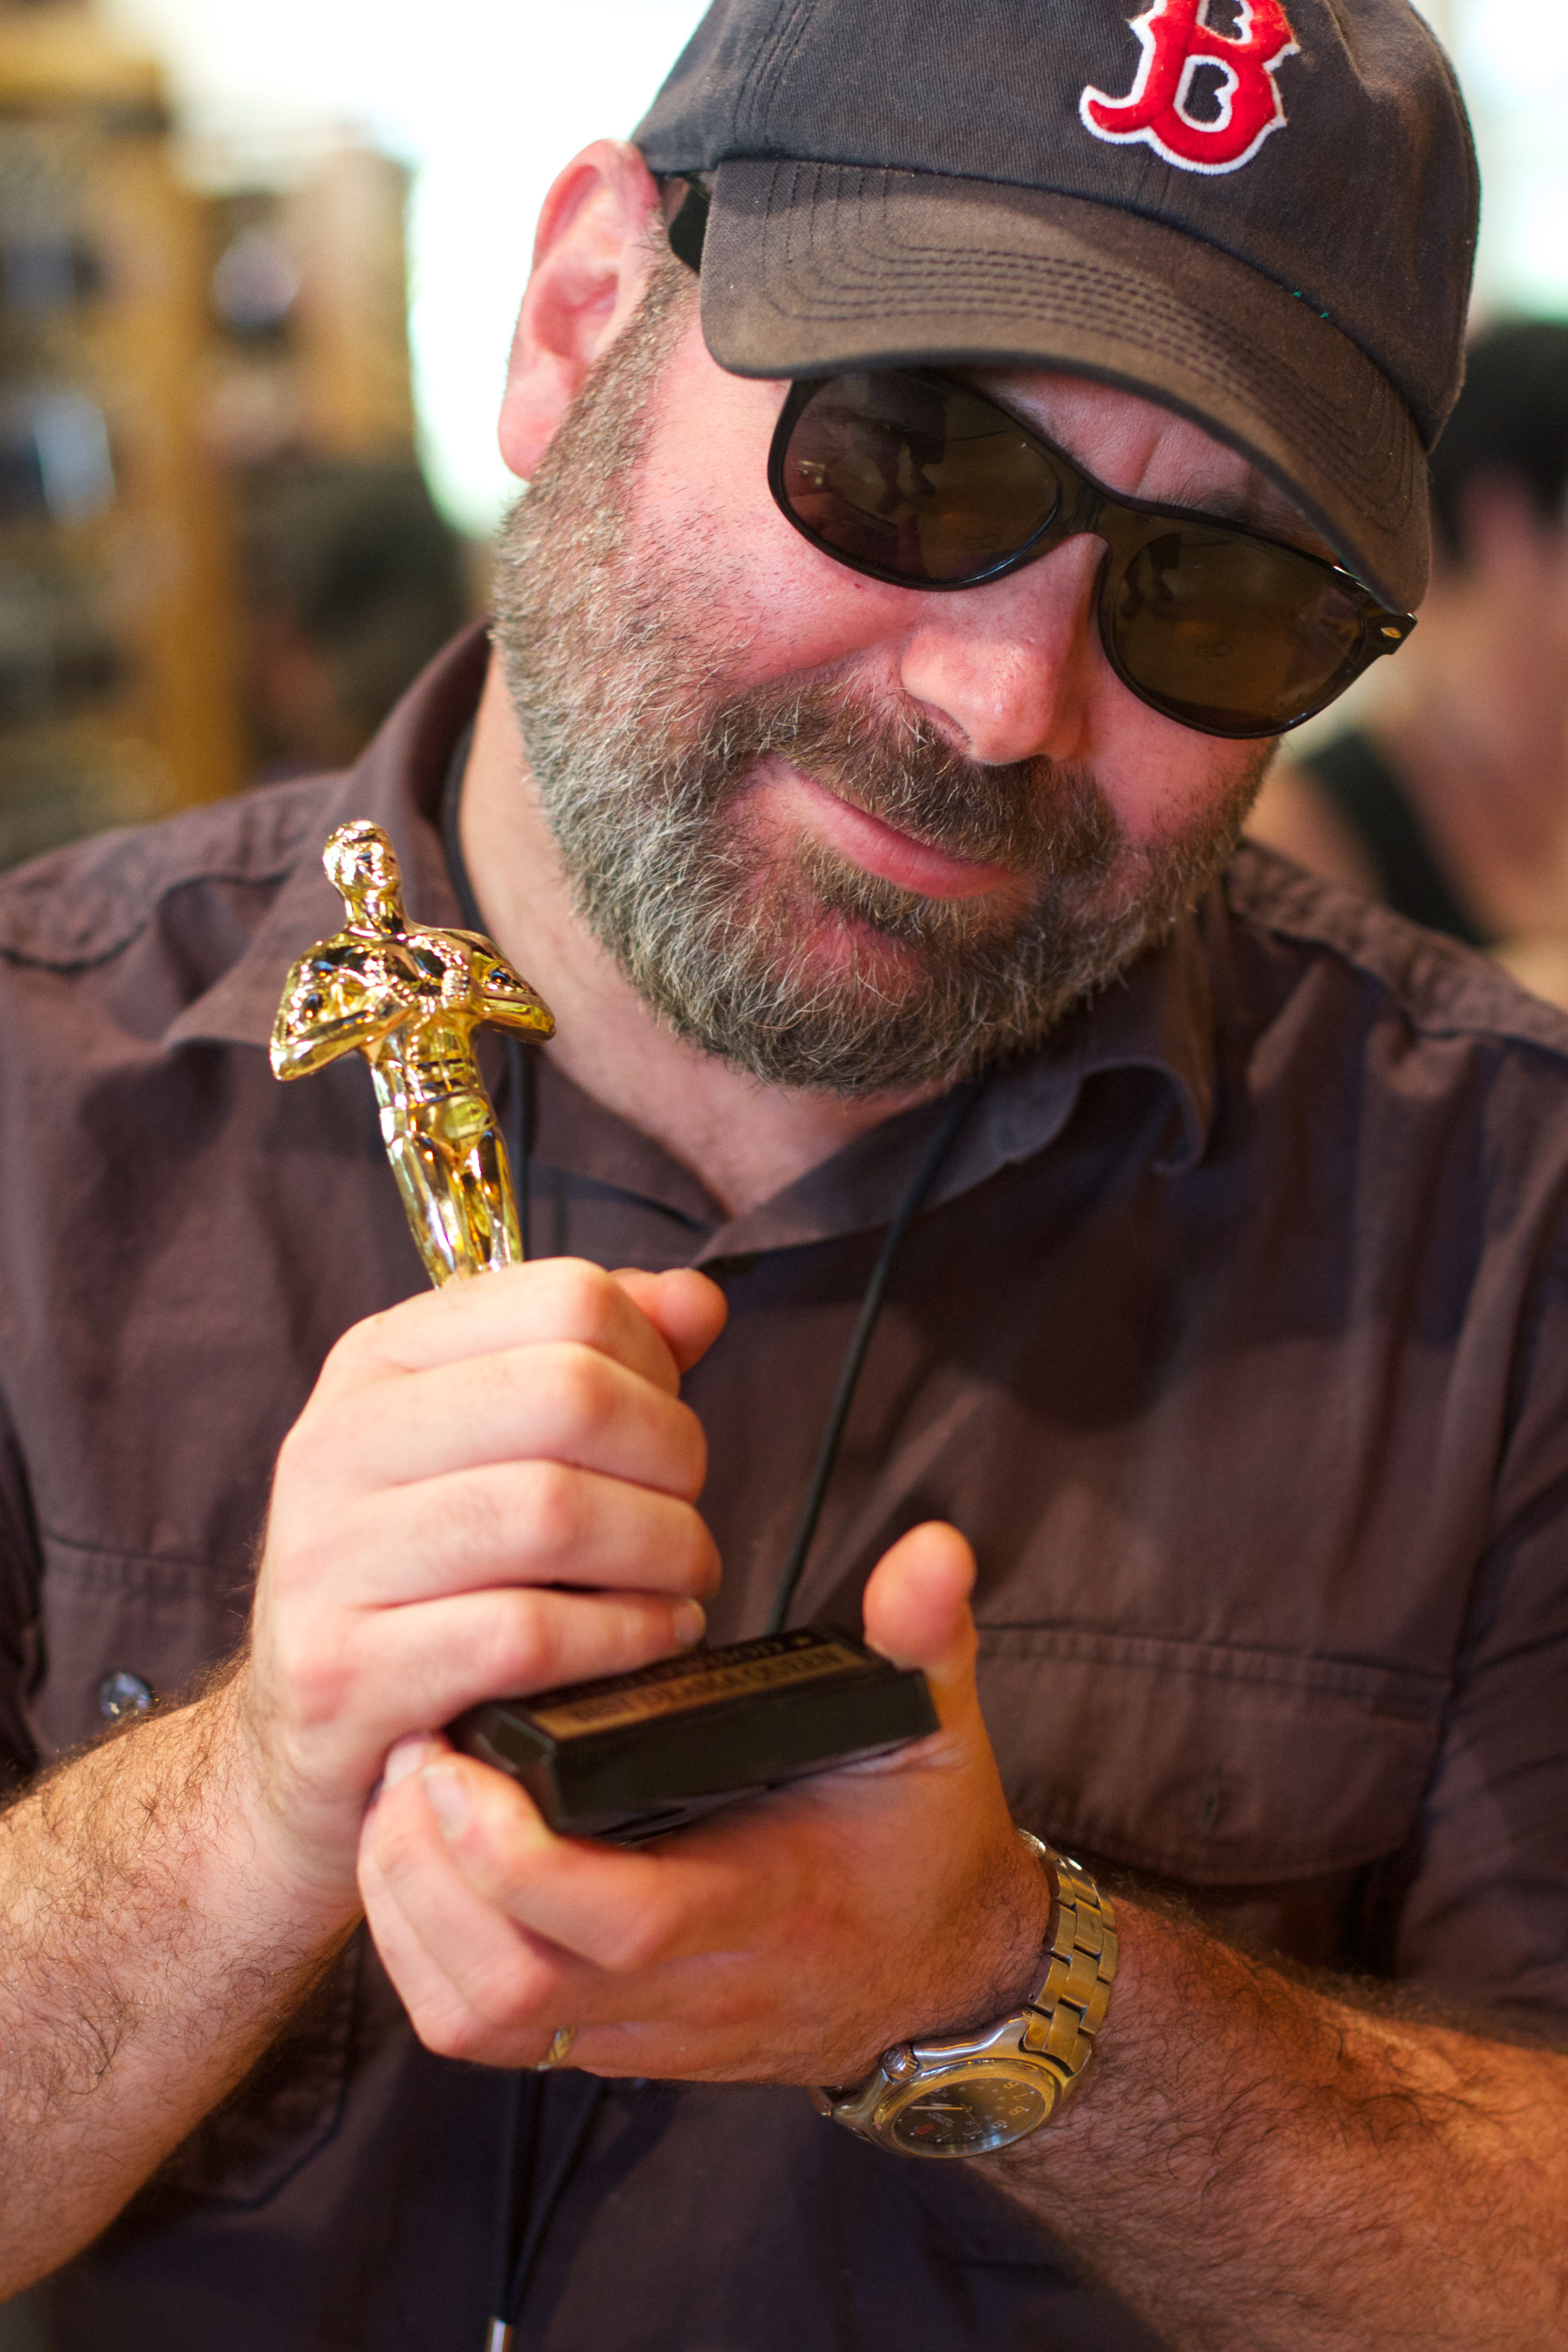
man, person, hair, male, beard, glasses, facial hair